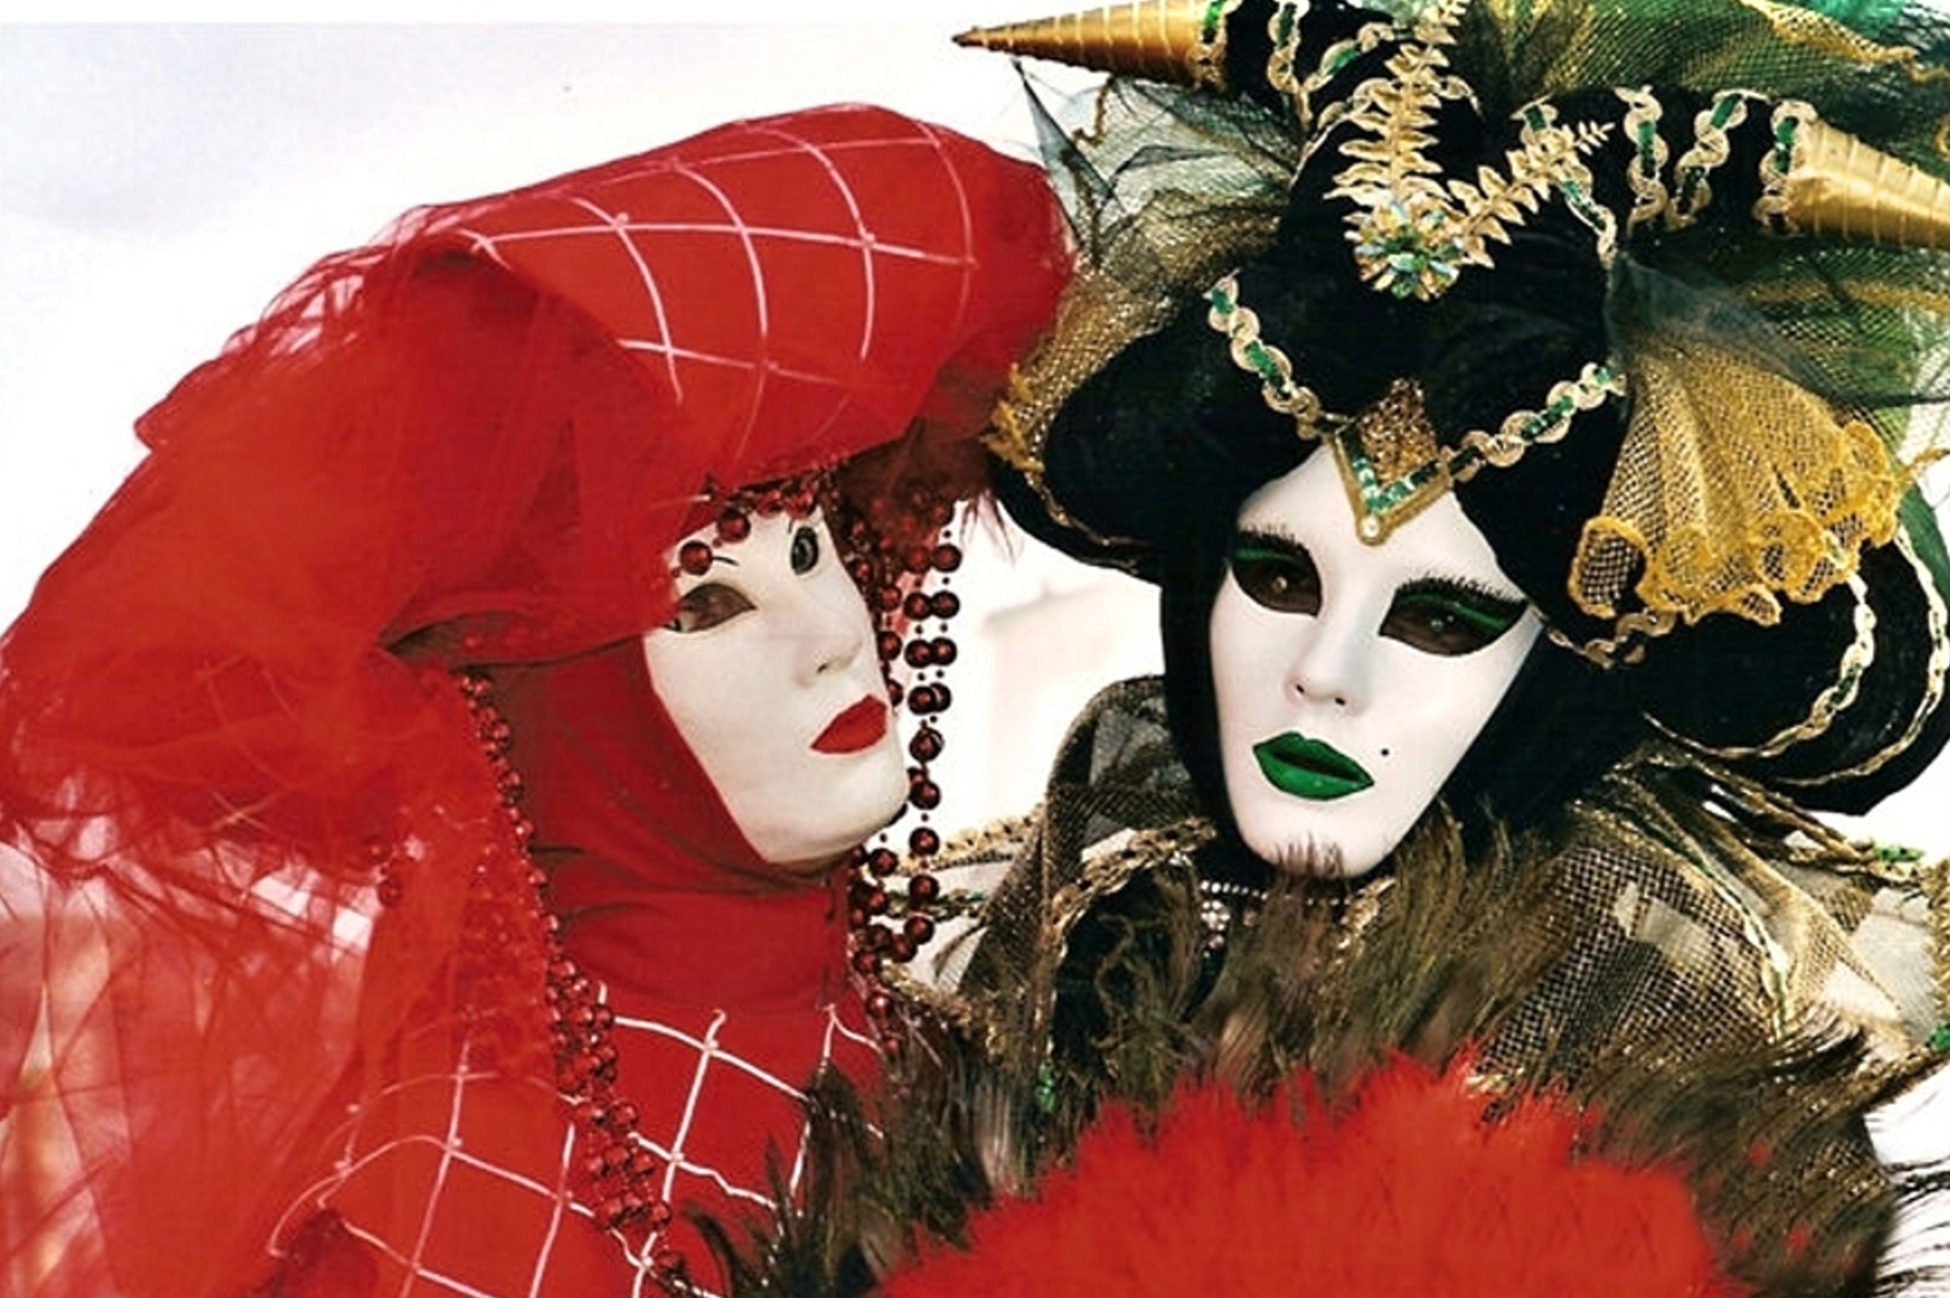
water, architecture, woman, building, palace, decoration, spring, carnival, lagoon, italy, venice, clothing, face, art, festival, homes, move, venezia, beauty, pretty, decorated, masks, tradition, costume, panel, masque, customs, rialto, headdress, san marco, full body costume, taly